Latin Grammy Award records

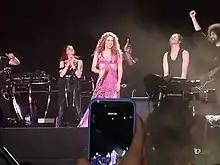
In 2023, Shakira became the first artist in history to receive three nomination in Song of the Year category in the same year with "", "TQG", and "Acróstico".

J Balvin was nominated for thirteen Latin Grammy Awards in 2020.